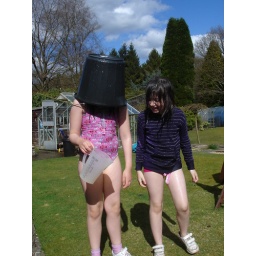
It was a lovely sunny day so the girls decided to have a water fight in the garden.